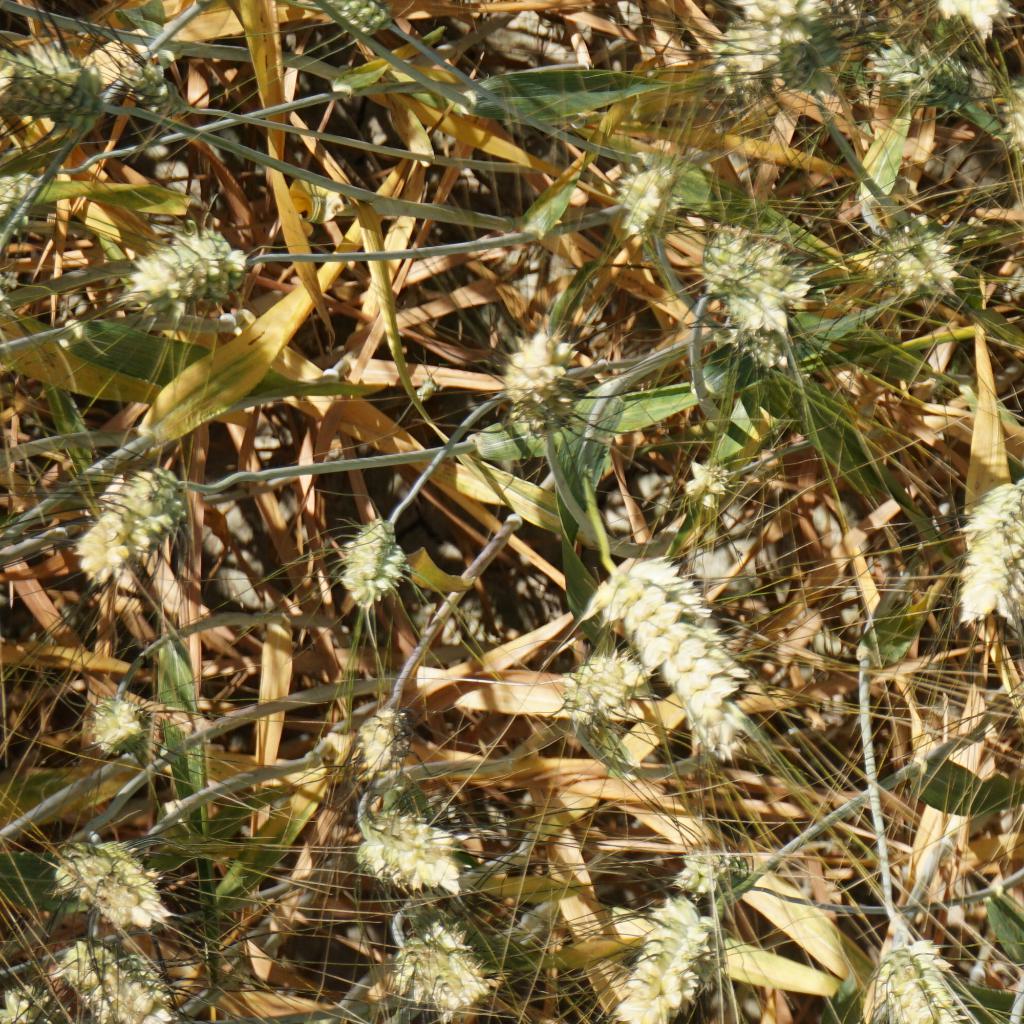
Country: France
Location: Gréoux
Wheat development stage: Filling - Ripening